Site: brandenburg
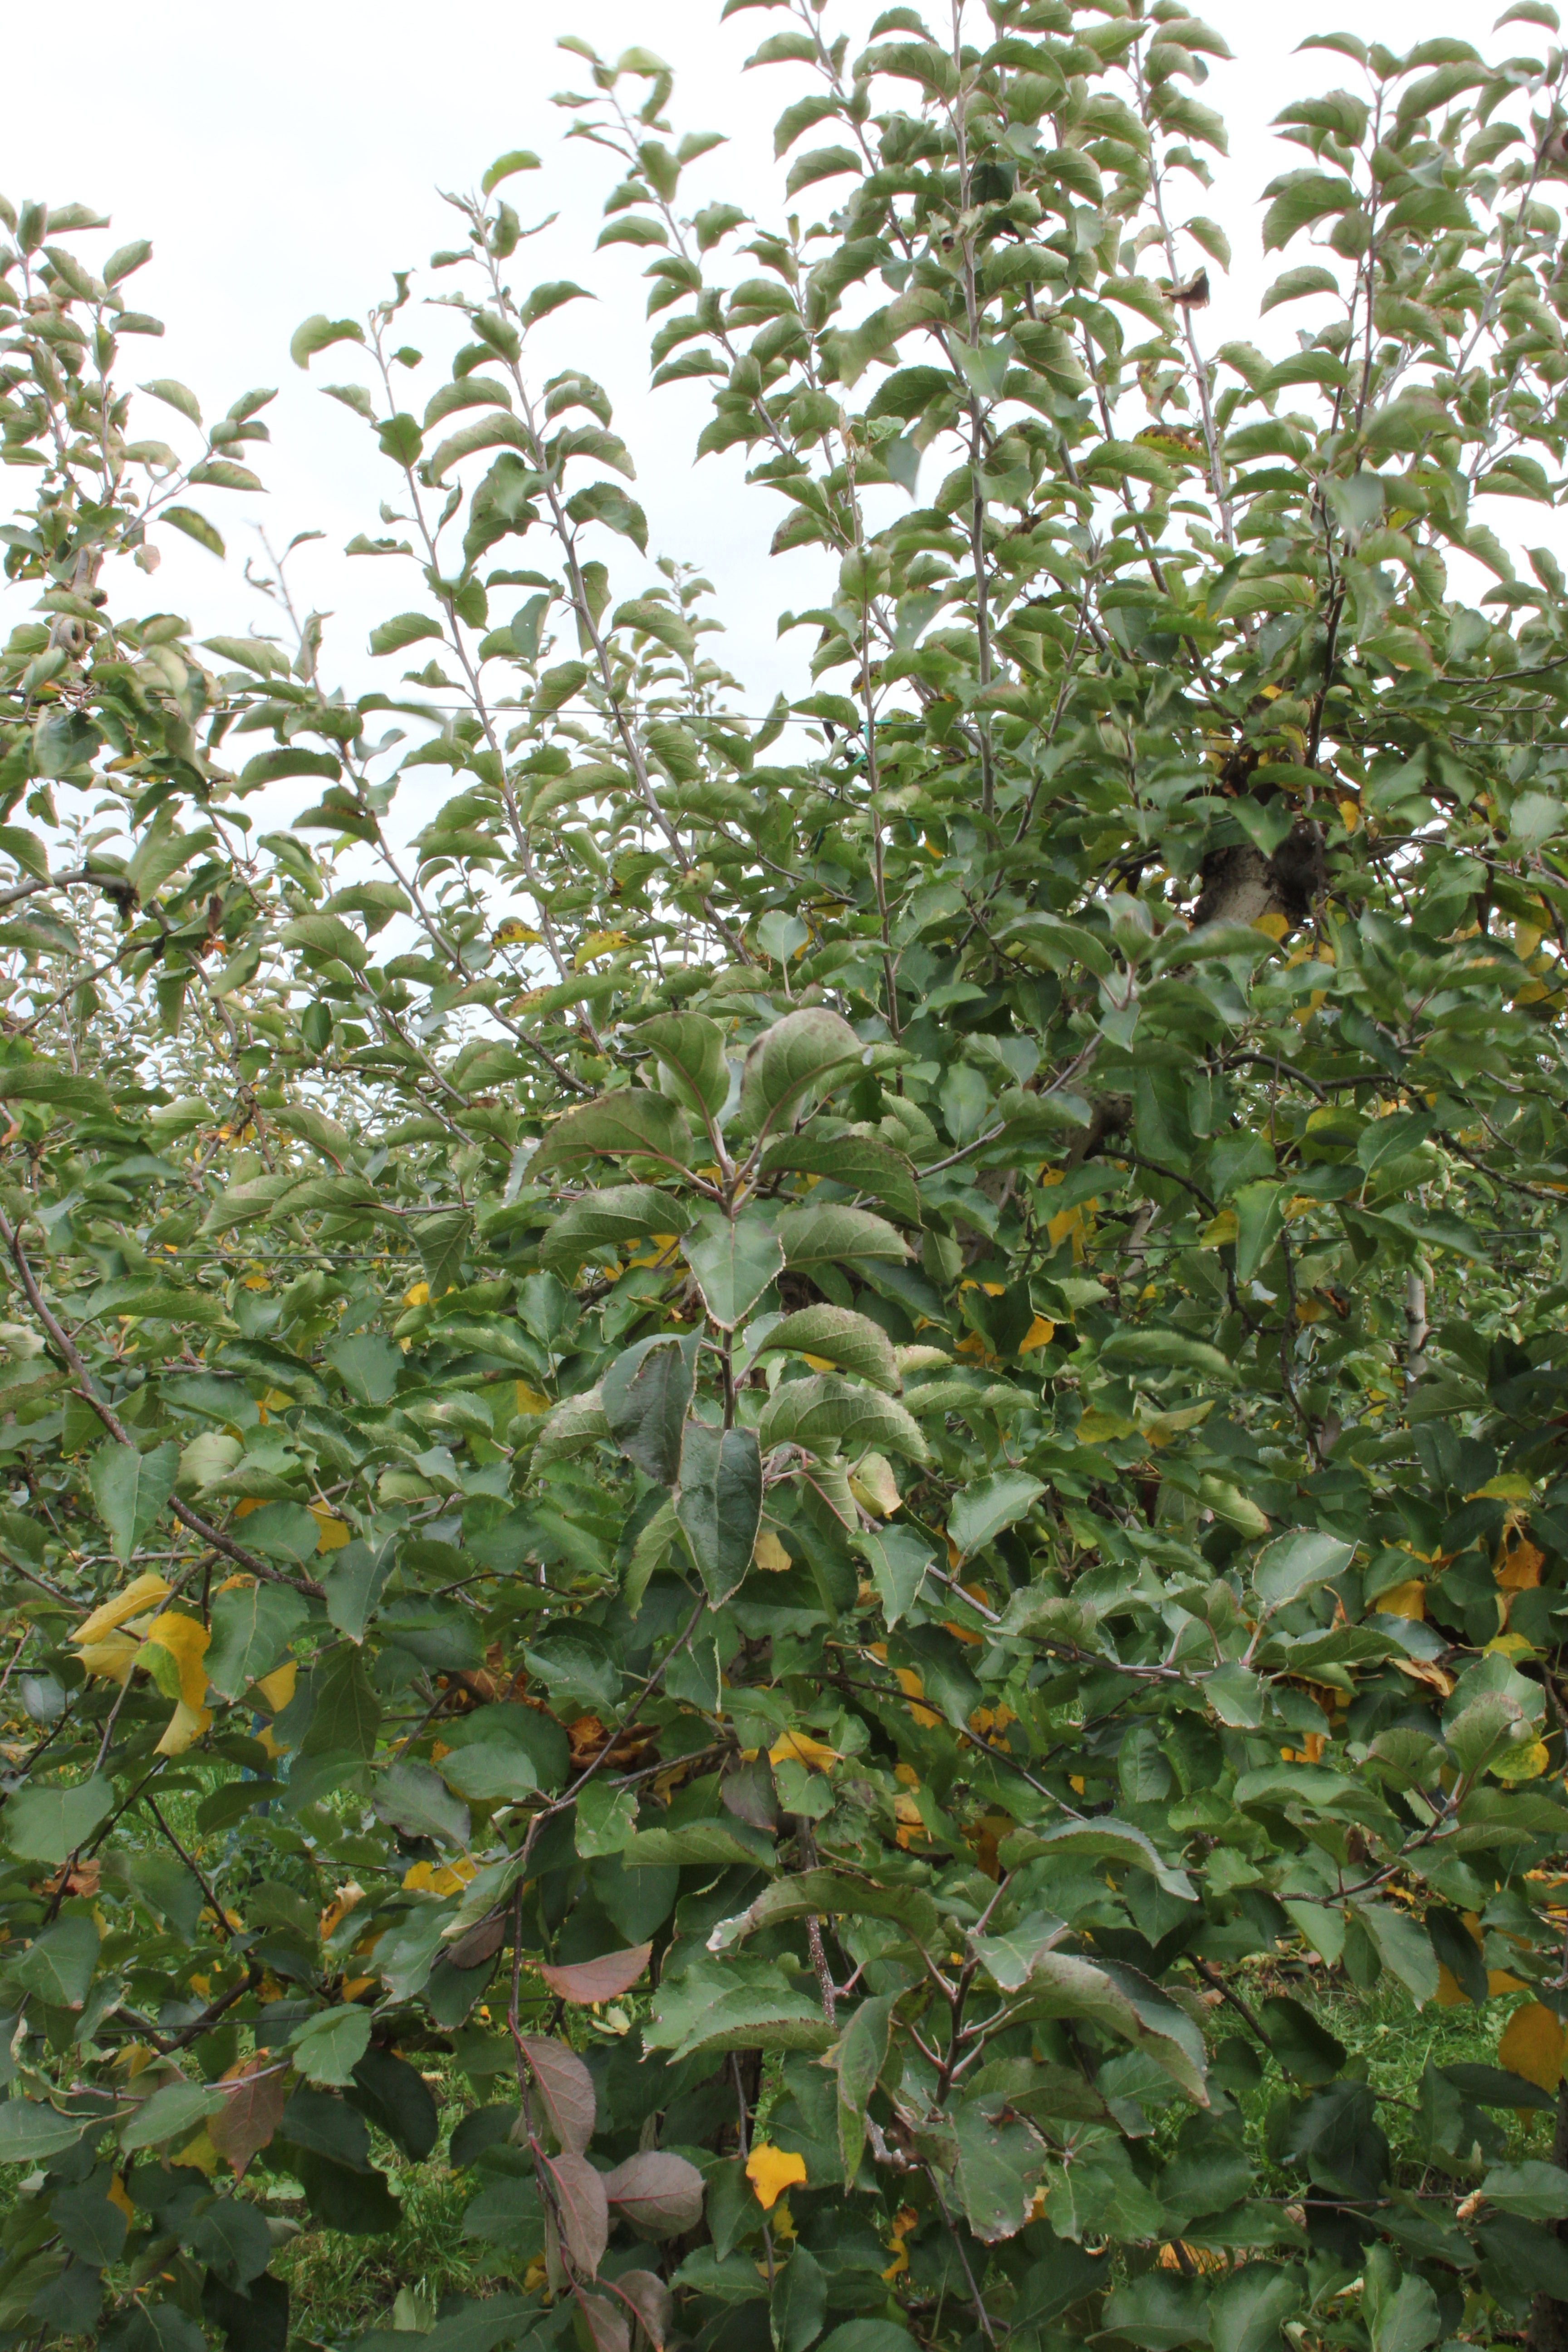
Growth stage (BBCH 91): Senescence, beginning of dormancy